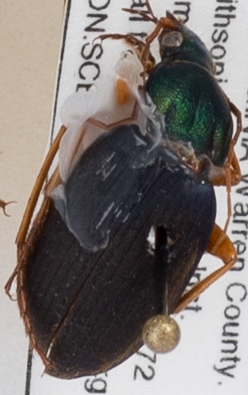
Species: Chlaenius aestivus
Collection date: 2019-08-01
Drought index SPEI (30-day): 0.216
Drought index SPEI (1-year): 2.09
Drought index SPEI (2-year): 2.09